P. P. Arnold

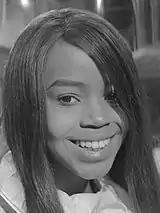
Arnold in 1967

Arnold enjoyed several major British hits on Immediate Records, including songs written for her by Paul Korda, who wrote "The Time Has Come" and released the solo album "The First Lady of Immediate". She also recorded songs written by Steve Marriott and Ronnie Lane from labelmates Small Faces, who backed her on several recordings; Arnold had a brief romantic liaison with Marriott in 1967. She toured with the Small Faces during 1967–68, made several TV appearances with them, and featured as backing vocalist on two of their biggest hits, "Itchycoo Park" and "Tin Soldier". In 1968, she released the ambitious solo album "Kafunta", with orchestral arrangements by John Paul Jones and including self-penned songs and covers such as "Angel of the Morning" and "Eleanor Rigby", Other credits in this period include her duet with Rod Stewart on the single "Come Home Baby" (produced by Mick Jagger on Immediate Records, with Ron Wood on guitar, Keith Richards on bass, Nicky Hopkins on electric piano, Keith Emerson on Hammond organ and the Georgie Fame Brass Section), as well as Chris Farlowe's version of the Motown standard "Reach Out (I'll Be There)" (with Albert Lee on guitar and Carl Palmer on drums).